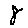
Label: 8